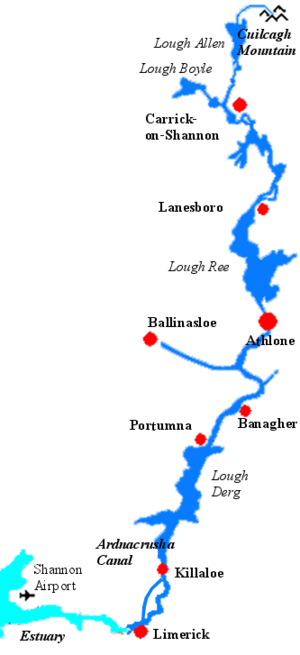
Shannon (flod)
Shannons forløb fra udspringet i Ciulagh-bjergene til udløbet ved Limerick.
Shannon er Irlands og de britiske øers længste flod. Den deler de irske provinser Munster og Leinster fra provinsen Connacht. Floden deler eller grænser til 13 af Irlands 32 grevskaber.